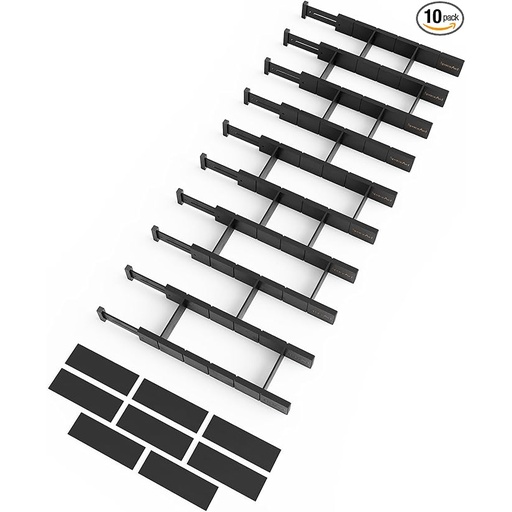
SpaceAid Bamboo Drawer Dividers with Inserts and Labels, Kitchen Adjustable Drawer Organizers, Expandable Organization for Home, Office, Dressers, 10 Dividers with 24 Inserts (17"-22" Black)
About This 10 Black Drawer Dividers with 24 Inserts: Customize your drawer with our bamboo dividers and inserts; You can organize everything from silverware to utensils. The mini dividers can be easily inserted to make smaller or larger storage parts; LENGTH SIZE: Expandable from 17" to 22" Long 30 Label Stickers Included: Identify drawer contents instantly with this organizer label stickers set; Use your chalk marker to write directly on the label and stick it to the dividers; The preprinted arrow on the label helps you identify more efficiently Adjustable Expandable Organization: Each drawer divider is 2.35" wide, 0.6" thick and expandable from 17" to 22" in full length; Suitable for most drawers in your home, kitchen, bedroom, bathroom, closet and office Drawer Dividers That Stay in Place: Strong spring-loaded design makes them sturdy dividers, with non-slip rubber pads in the end, keeping it stay put all the time and protect your drawers from scratches Bamboo Material: The dividers are made by good natural bamboo, in order to match all the interior finish of most drawers Overview Material : Bamboo Special Feature : Adjustable Color : BLACK Brand : SpaceAid Finish Type : Unfinished Product Dimensions : 22"D x 0.6"W x 2.35"H Number of Items : 10 UPC : 810145813676 Manufacturer : SpaceAid Number of Compartments 1 : Unit Count 1.0 Count : Number of Compartments 1 : Unit Count 1.0 Count
Brand: SpaceAid
Category: Home & Garden > Household Supplies > Storage & Organization > Household Drawer Organizer Inserts